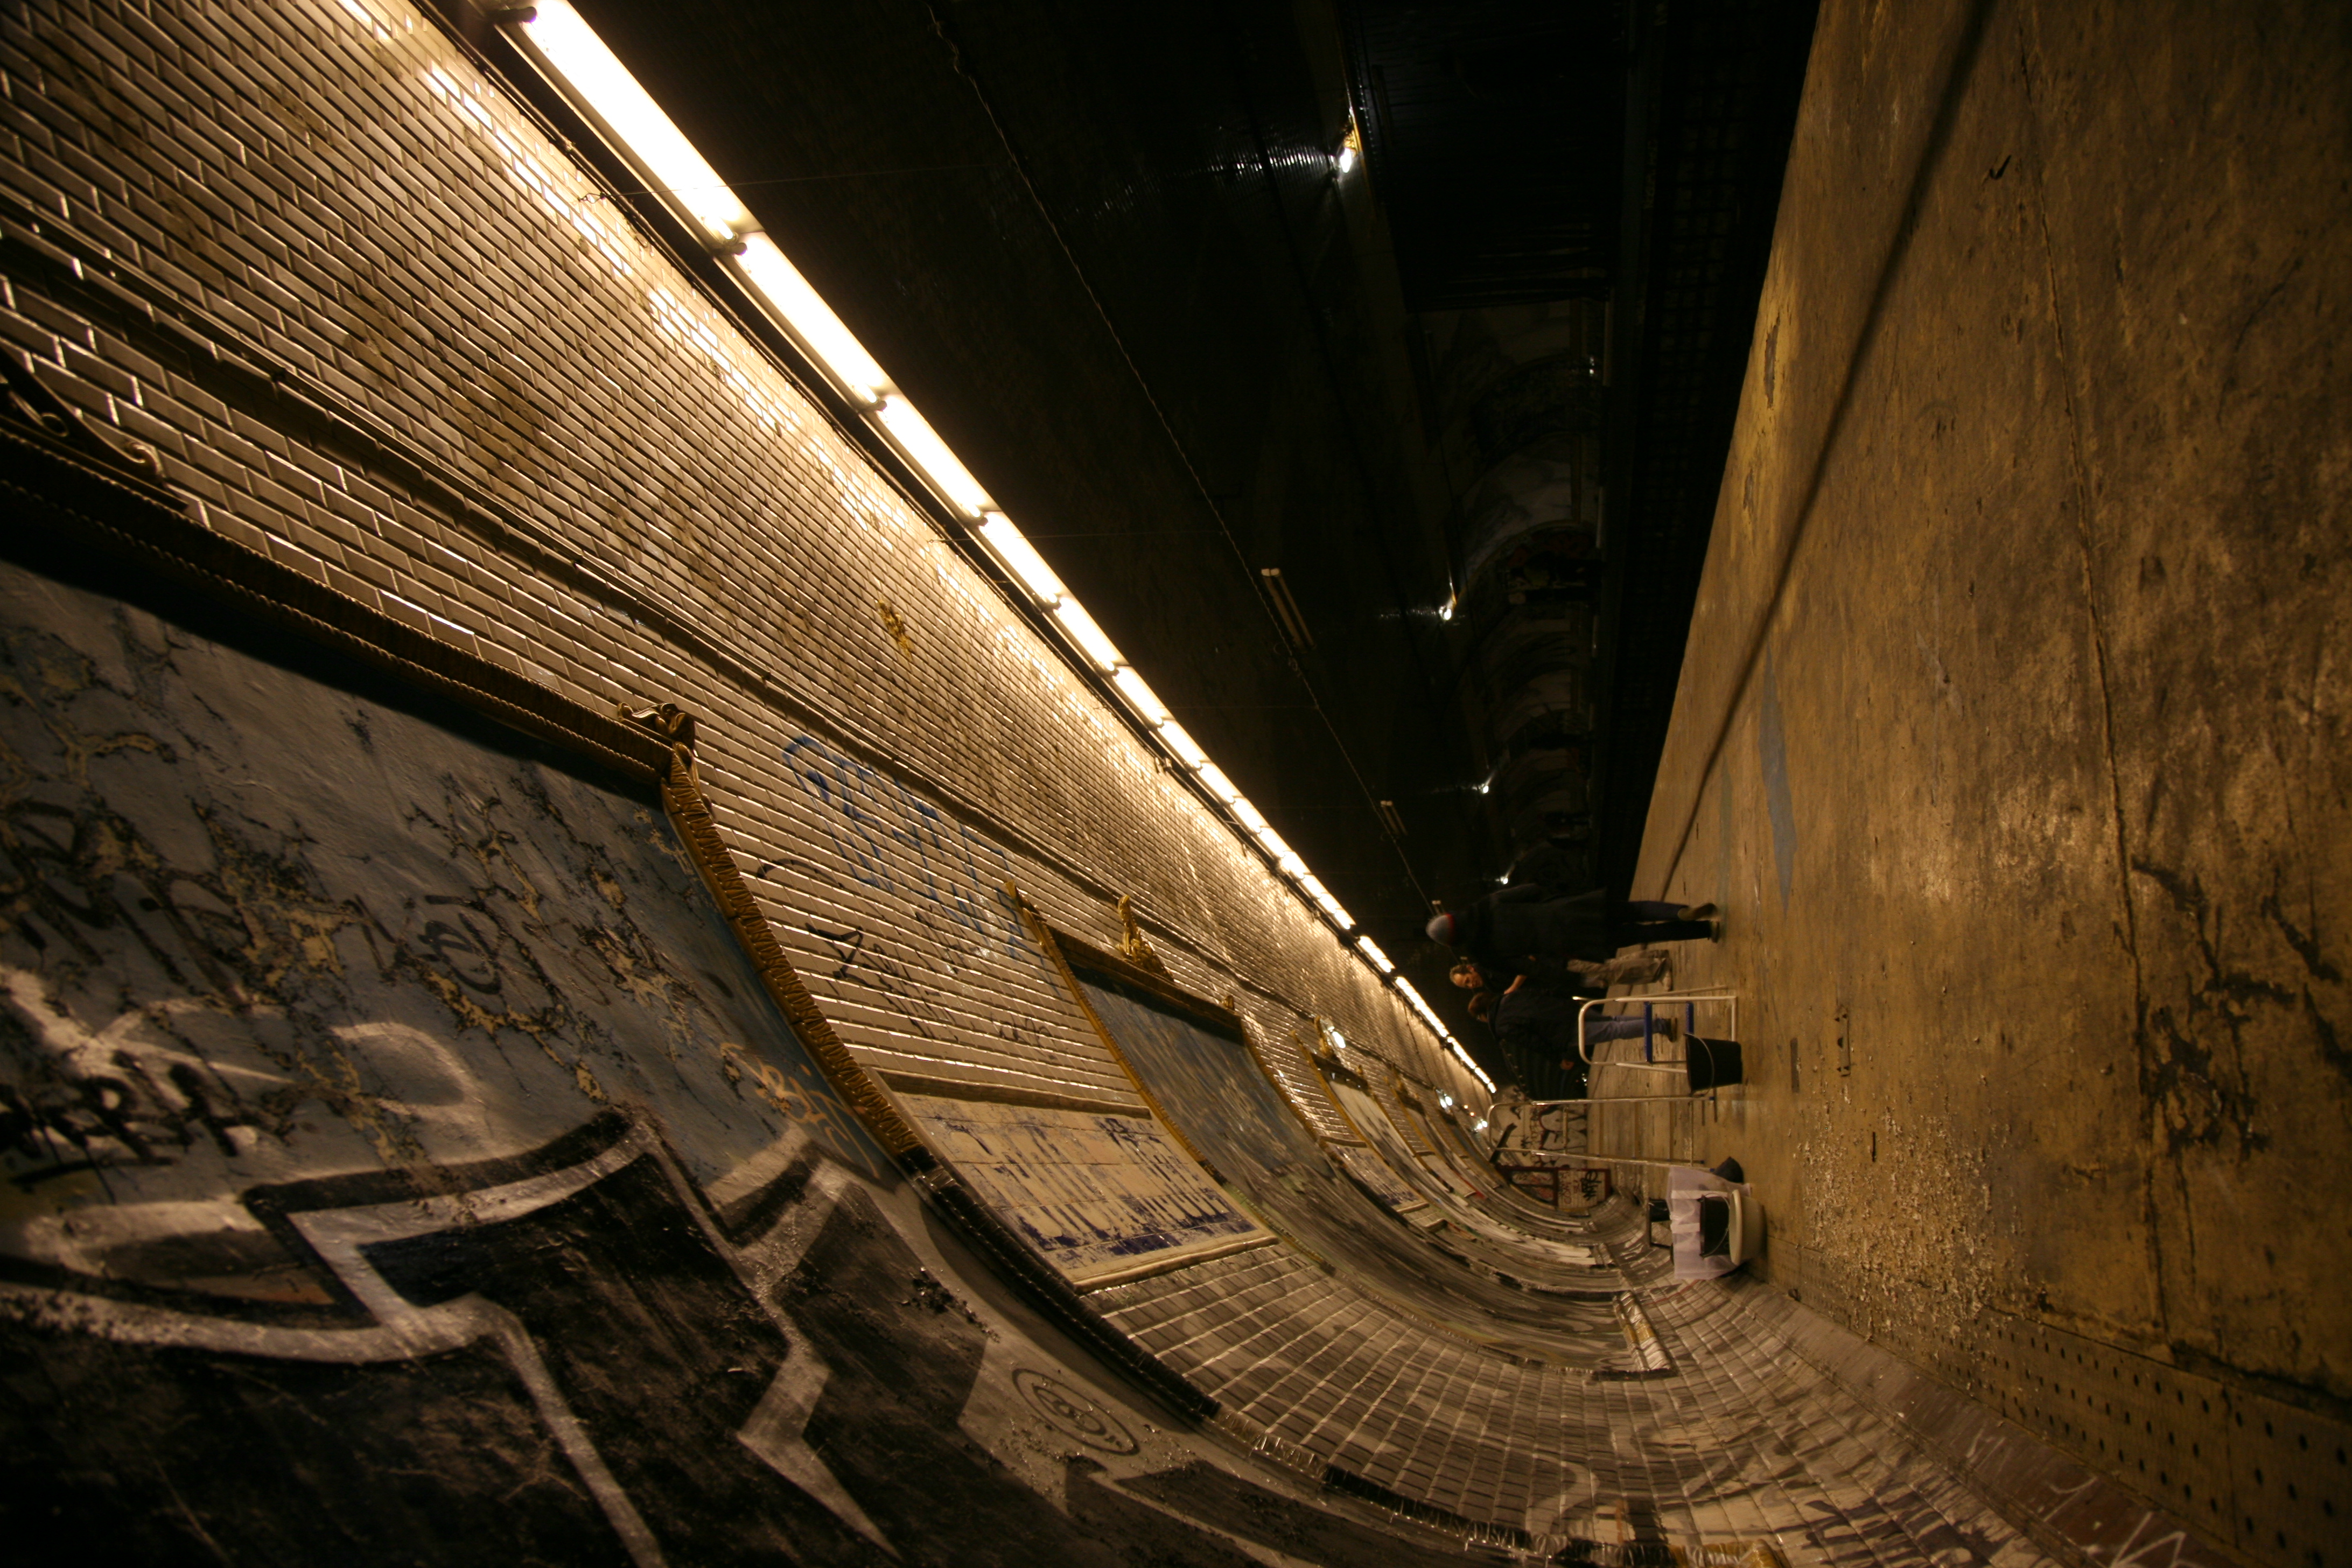
light, wood, night, paris, tunnel, subway, metro, platform, darkness, graffiti, lighting, art, infrastructure, tag, bnf, hell, installation, x, ratp, enfer, croixrouge, calbum, laurentungerer, biblioth quenationaledefrance, urban area